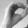
ASL letter: O